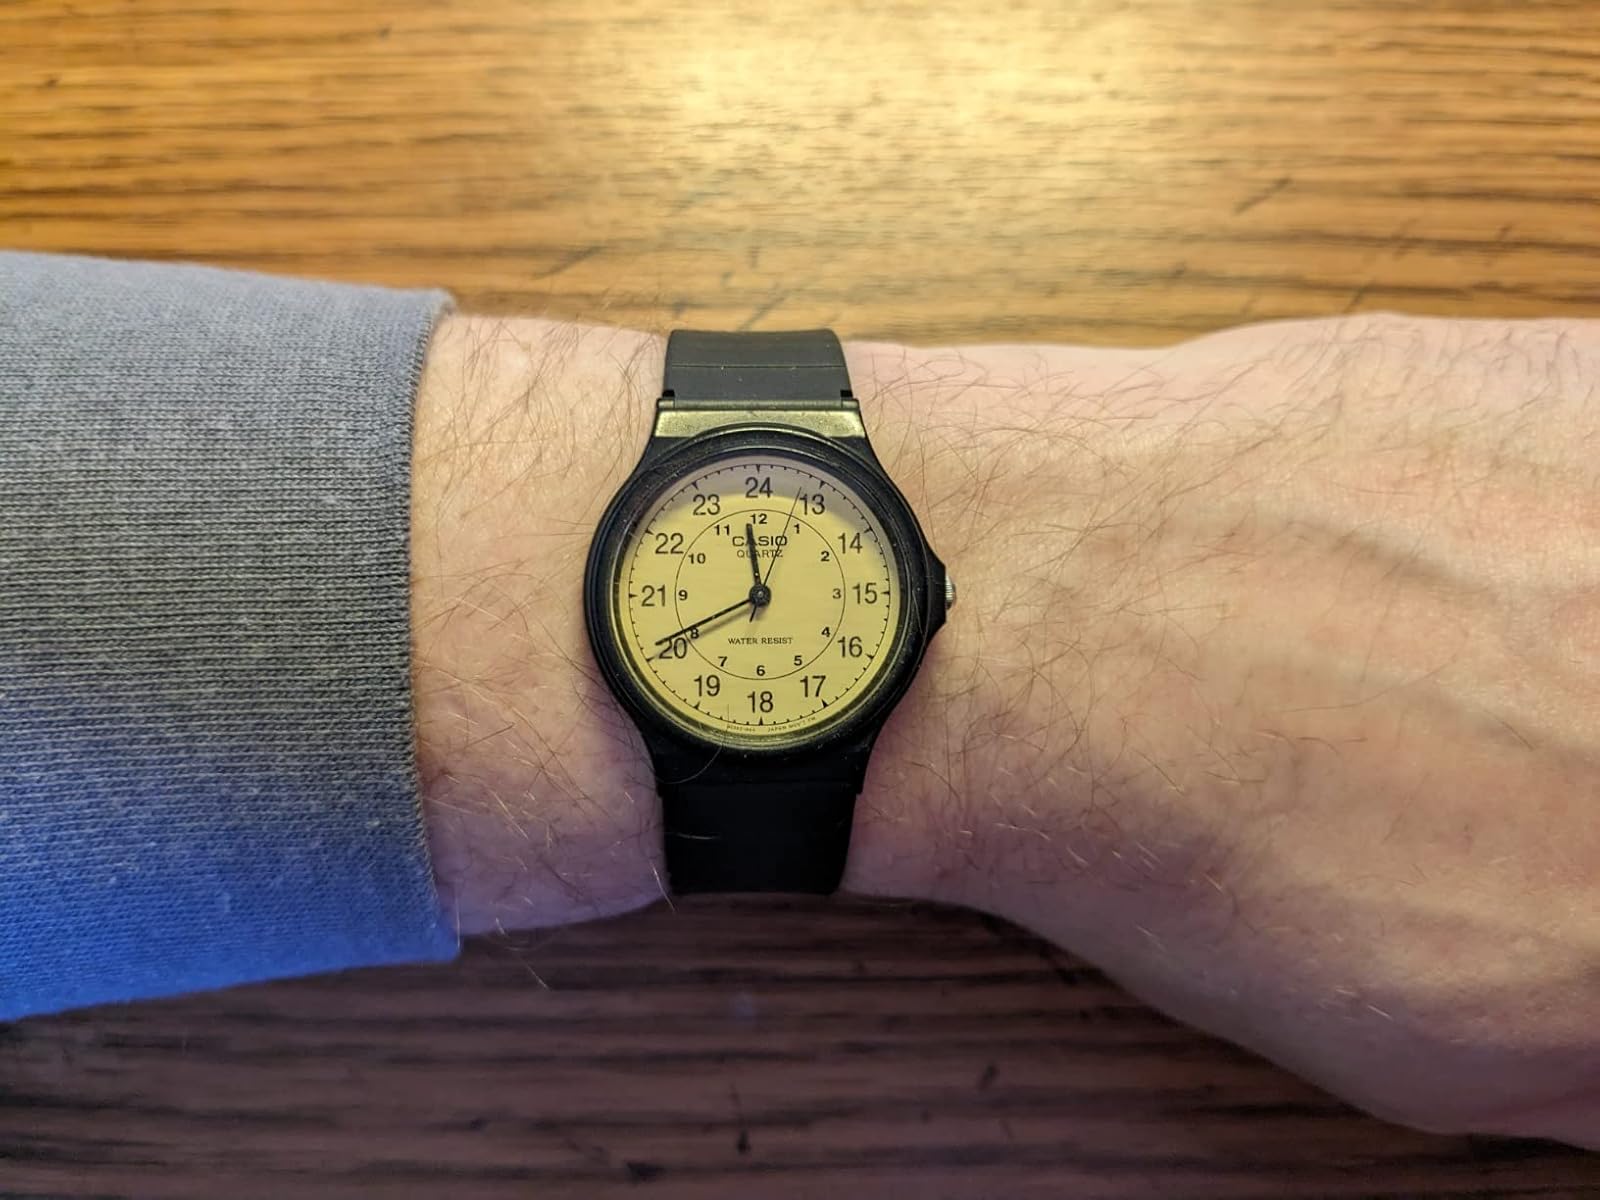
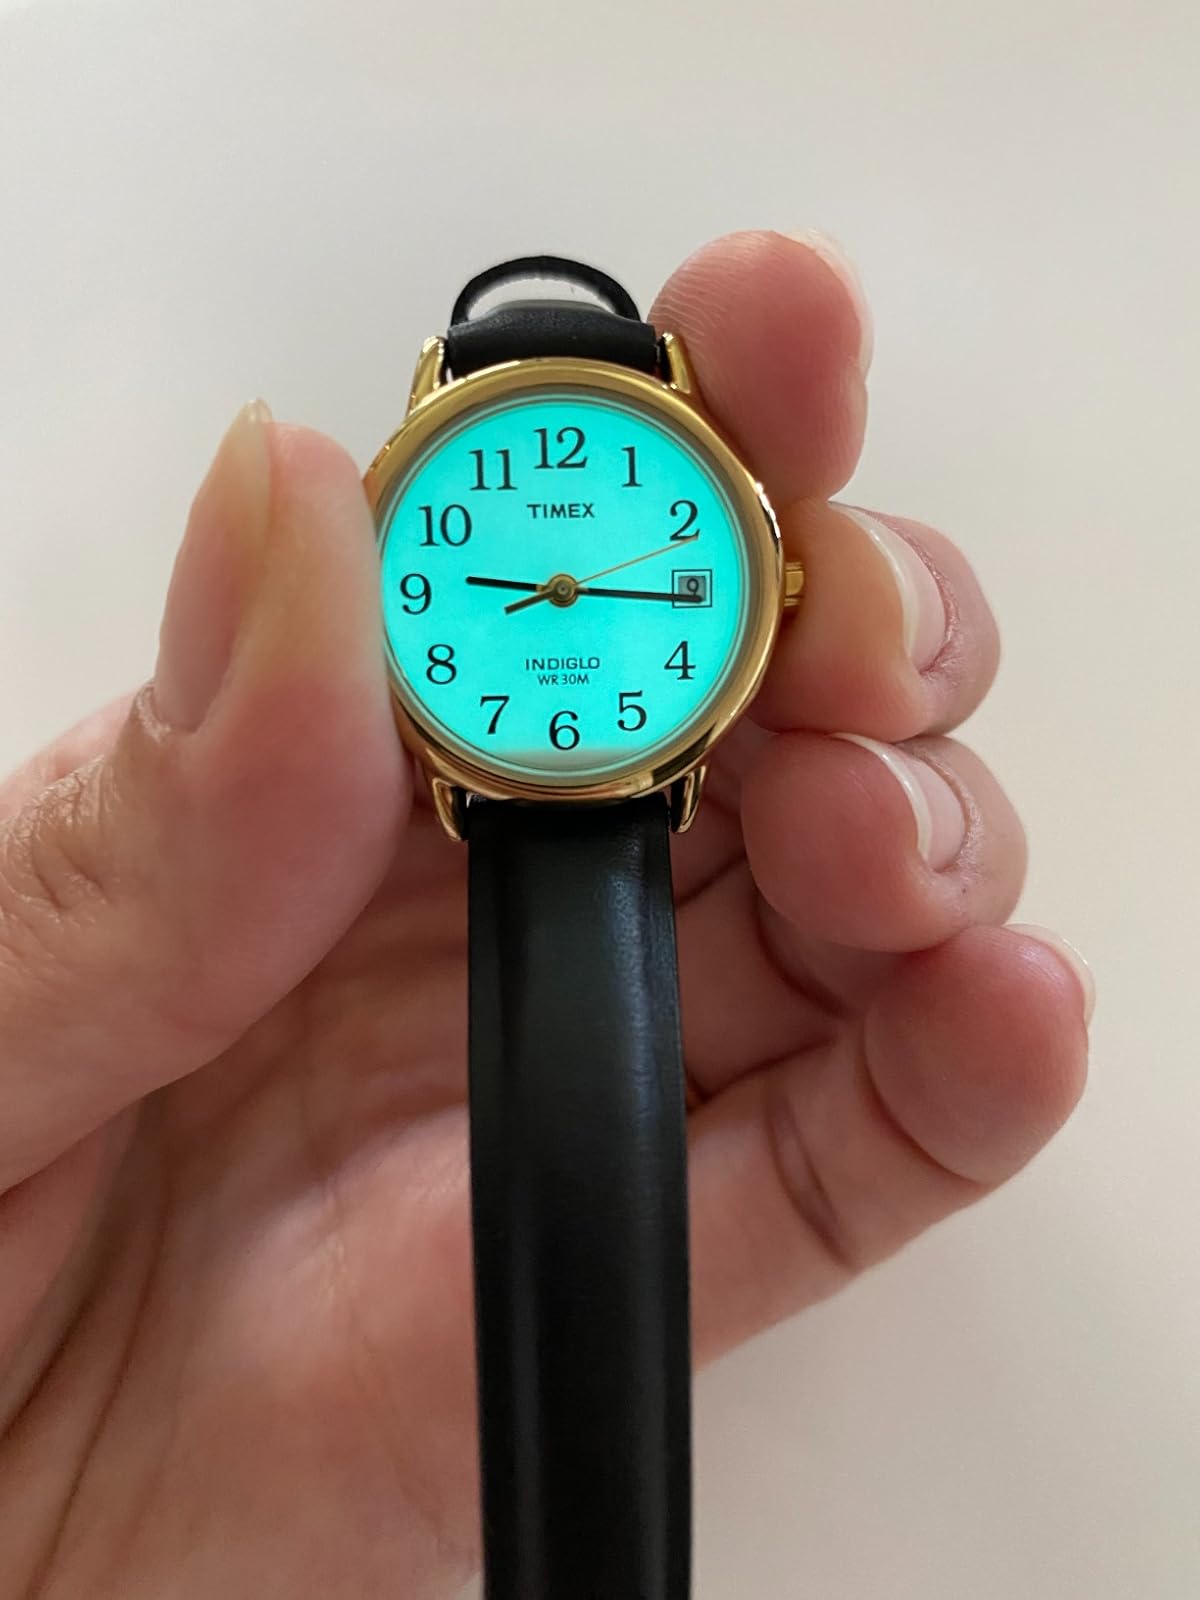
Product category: accessories_watch
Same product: no